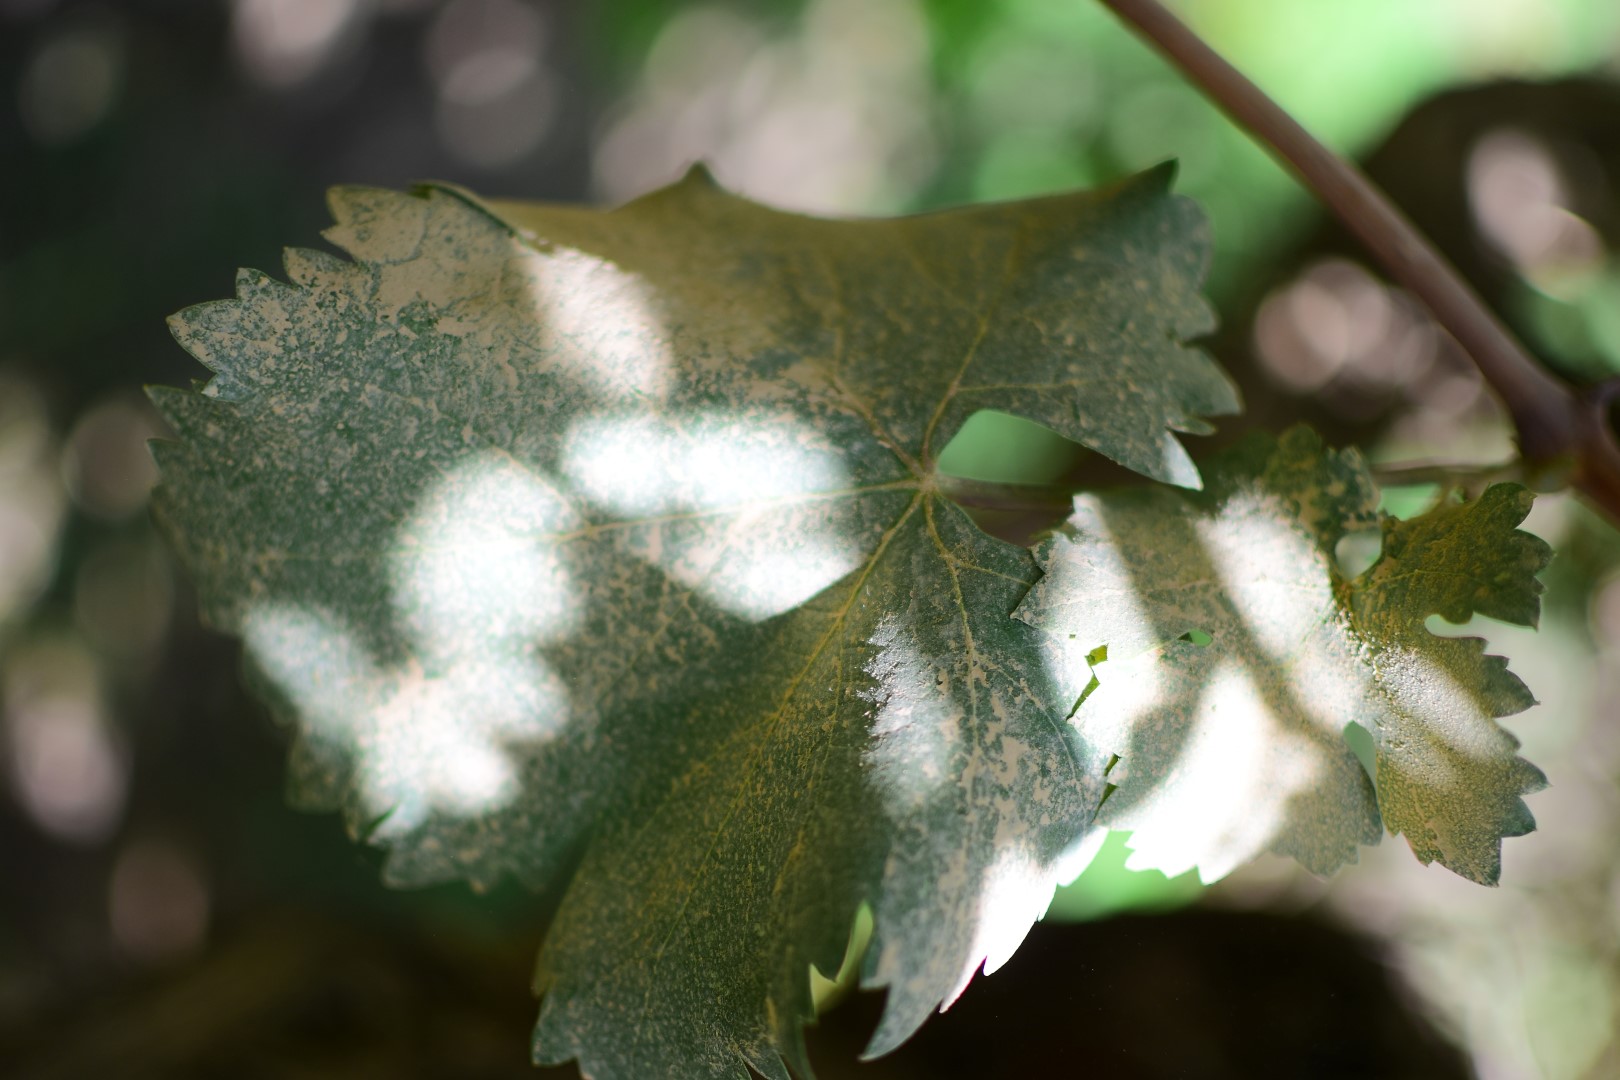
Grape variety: Shdah